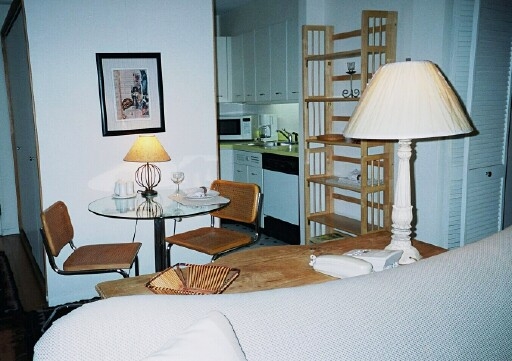
Room type: kitchen